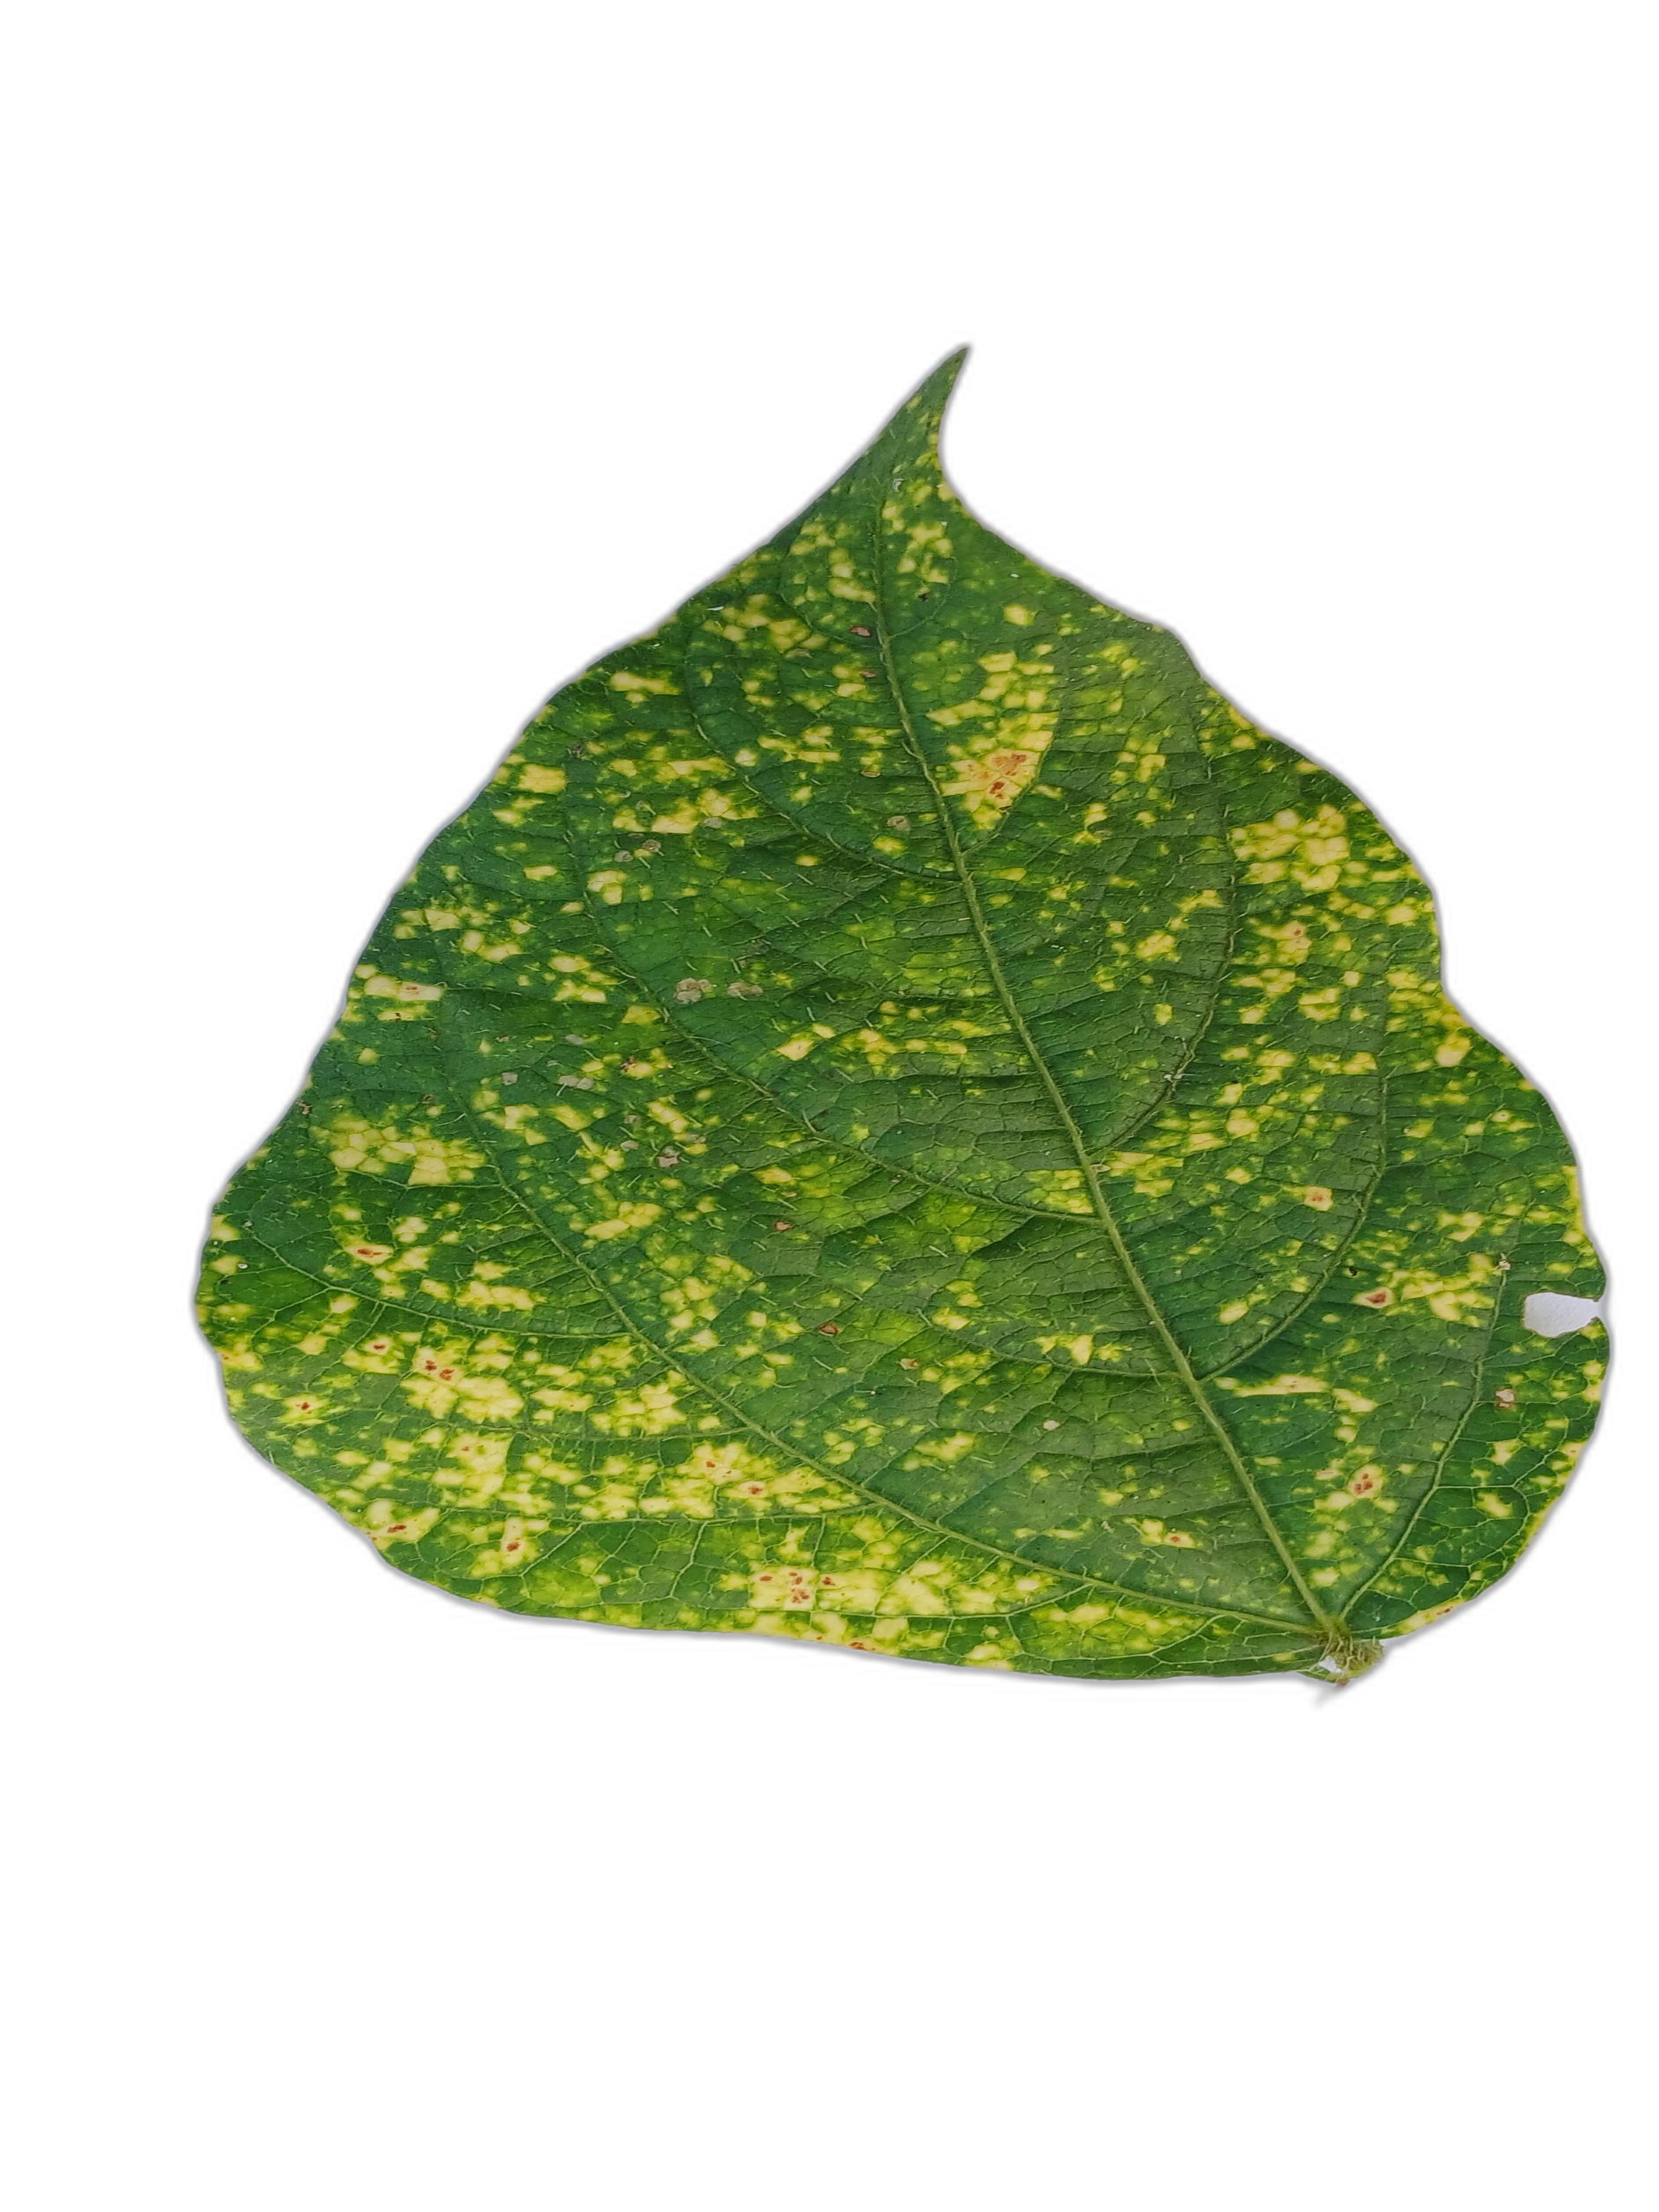
Label: Yellow Mosaic